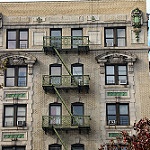
Scene: Outdoor